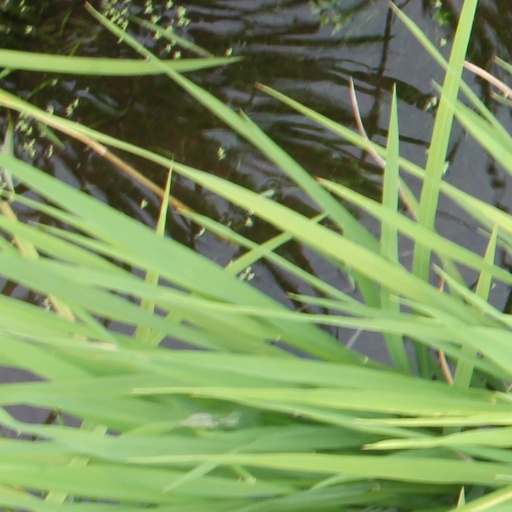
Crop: rice